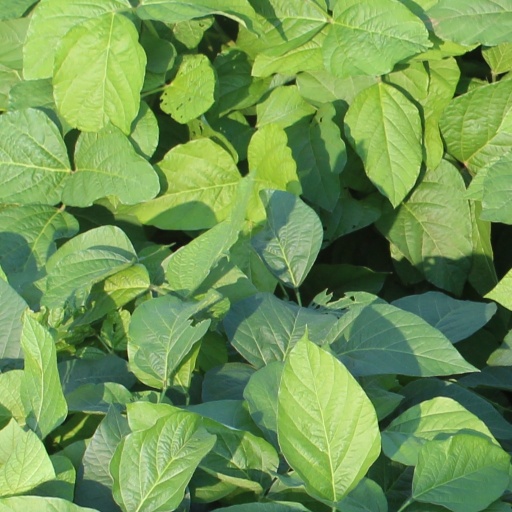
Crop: soybean